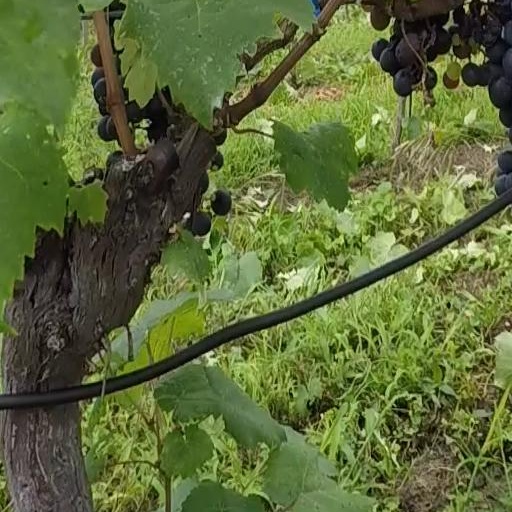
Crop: grape